Philip Boit

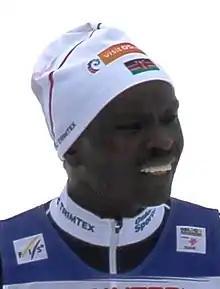
Philip Boit at the 2011 World Championships

Philip Kimely Boit (born 12 December 1971 in Eldoret, Kenya) is a cross-country skier and the first Kenyan to participate in the Winter Olympics. His first name is sometimes spelled as "Phillip".